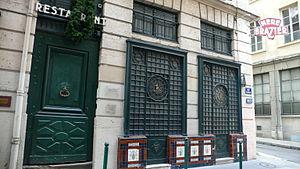
La rue Eugénie-Brazier est une rue située dans le 1ᵉʳ arrondissement de Lyon qui intersecte la rue Royale.
Le surnom de mère, dans la restauration dans certaines régions de France, notamment à Paris, Royat, Lyon, Pont-Aven et dans l'Ain, est parfois utilisé pour désigner des femmes tenant un restaurant, et de là le nom du restaurant, qui est dans certaines régions devenu un genre à part.